Előd

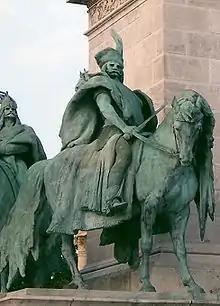
Statue of Előd on the Heroes' Square of Budapest

Előd was – according to the chronicler Anonymus (or "Master P."), author of the "Gesta Hungarorum" – one of the seven chieftains of the Magyars (Hungarians), who led them to the Carpathian Basin in 895.